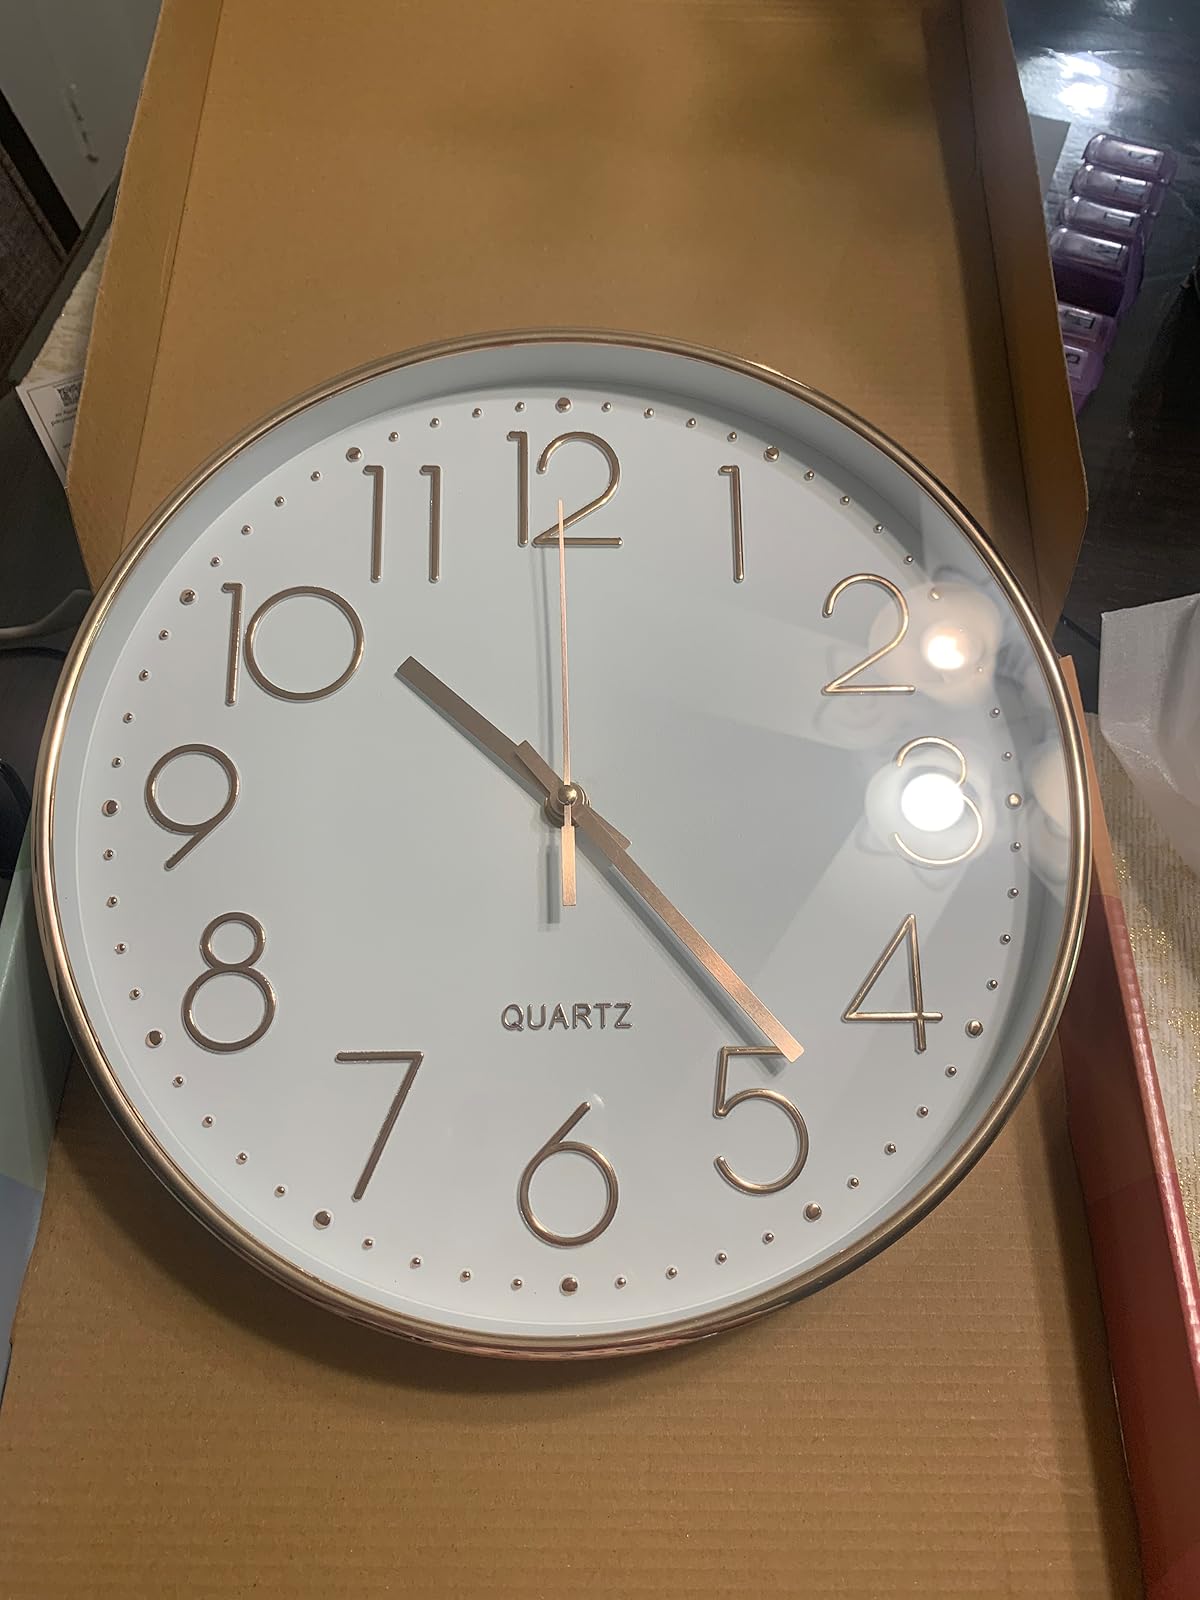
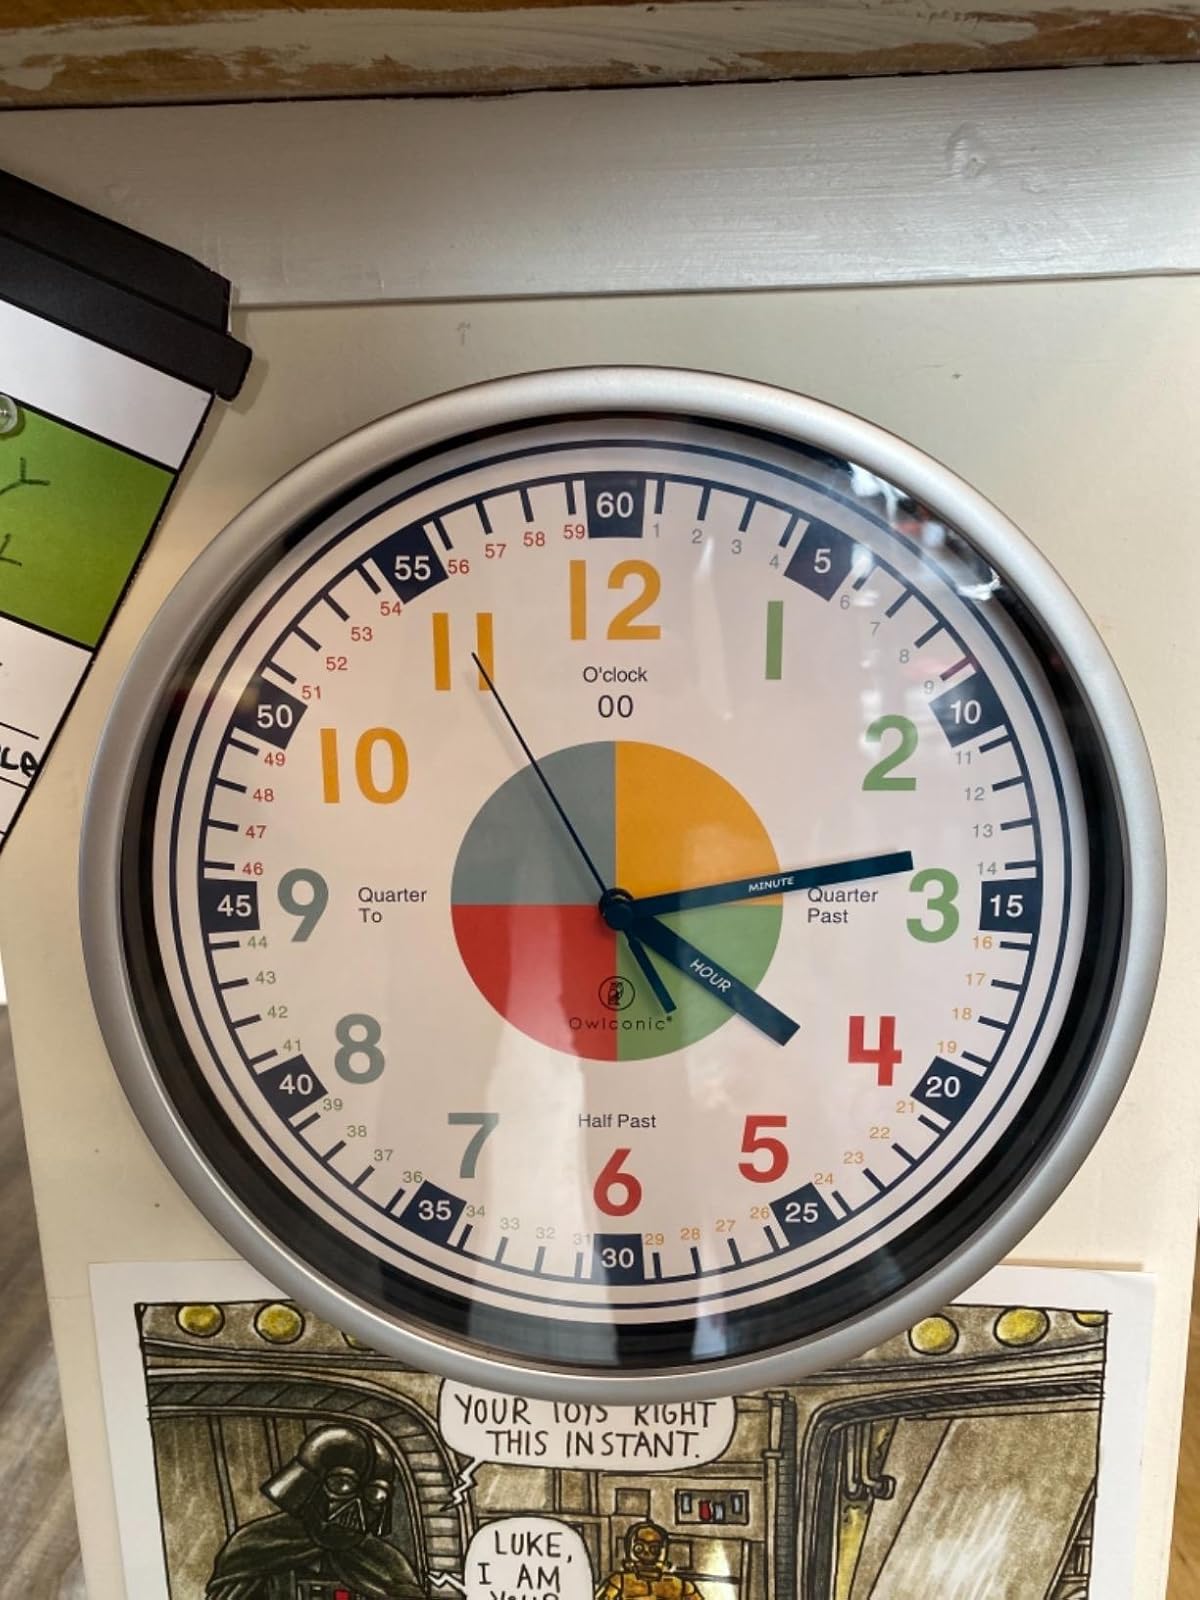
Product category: clock
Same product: no